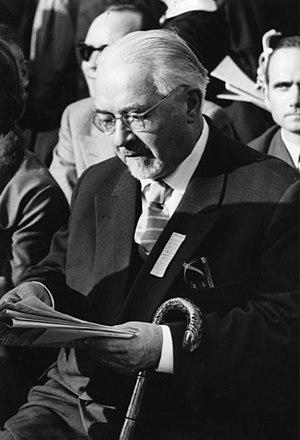
Des élections législatives ont lieu en République démocratique allemande le 19 octobre 1950. Ce sont les premières depuis la proclamation de la République et l'adoption de sa Constitution en octobre 1949. Il s'agit d'élire les 466 membres de la Chambre du peuple, au suffrage universel direct.
Otto Nuschke, né le 23 février 1883 à Frohburg, et mort le 27 décembre 1957 à Hennigsdorf, est un homme politique allemand puis est-allemand, vice-Premier ministre de la République démocratique allemande de la fondation de celle-ci en 1949 jusqu'à sa mort.
Des élections pour une assemblée constituante ont lieu dans la Zone d'occupation soviétique en Allemagne au long du mois de mai 1949. Les différents partis politiques présentent ensemble une liste unique, dominée par le Parti socialiste unifié.